Passional of Abbess Kunigunde

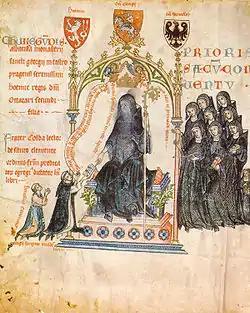
Dedication Illustration on fol. 1v

The Passional of Abbess Kunigunde is an illuminated Latin manuscript commissioned by Prague Benedictine Abbess Kunigunde of Bohemia, daughter of King Ottokar II, after 1312. The work is an anthology of mystic treatises on the theme of Christ‘s passion, two of them were composed by Czech Dominican friar Kolda of Koldice. The manuscript was written and maybe also illuminated by Prague canon Beneš, who served as a priest in the St. George's Convent.